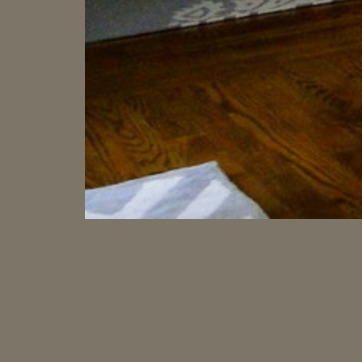
Material: carpet